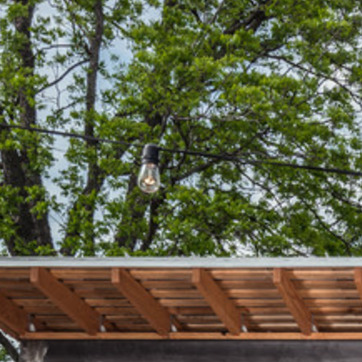
Material: foliage